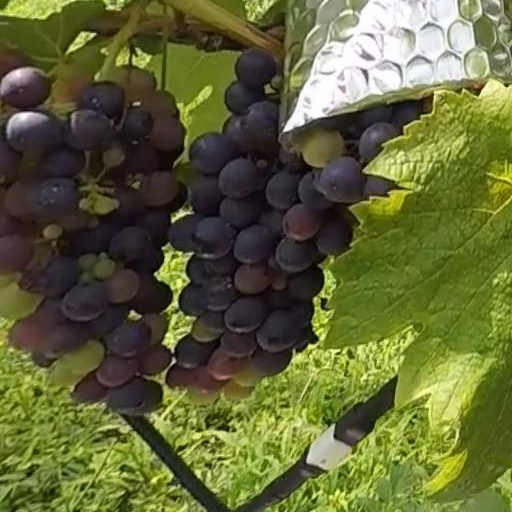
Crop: grape